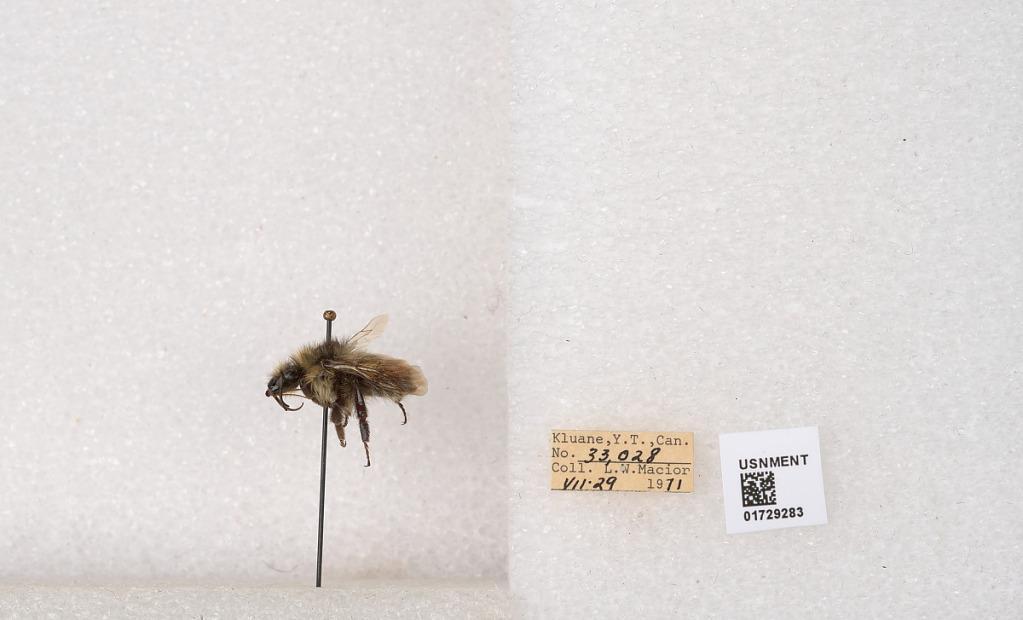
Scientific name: Bombus flavifrons Cresson
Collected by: L. Macior
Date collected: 1971-7-28
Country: Canada
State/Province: Yukon Territory
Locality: Kluane National Park and Reserve
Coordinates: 60.7493, -139.504